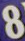
Number: 8